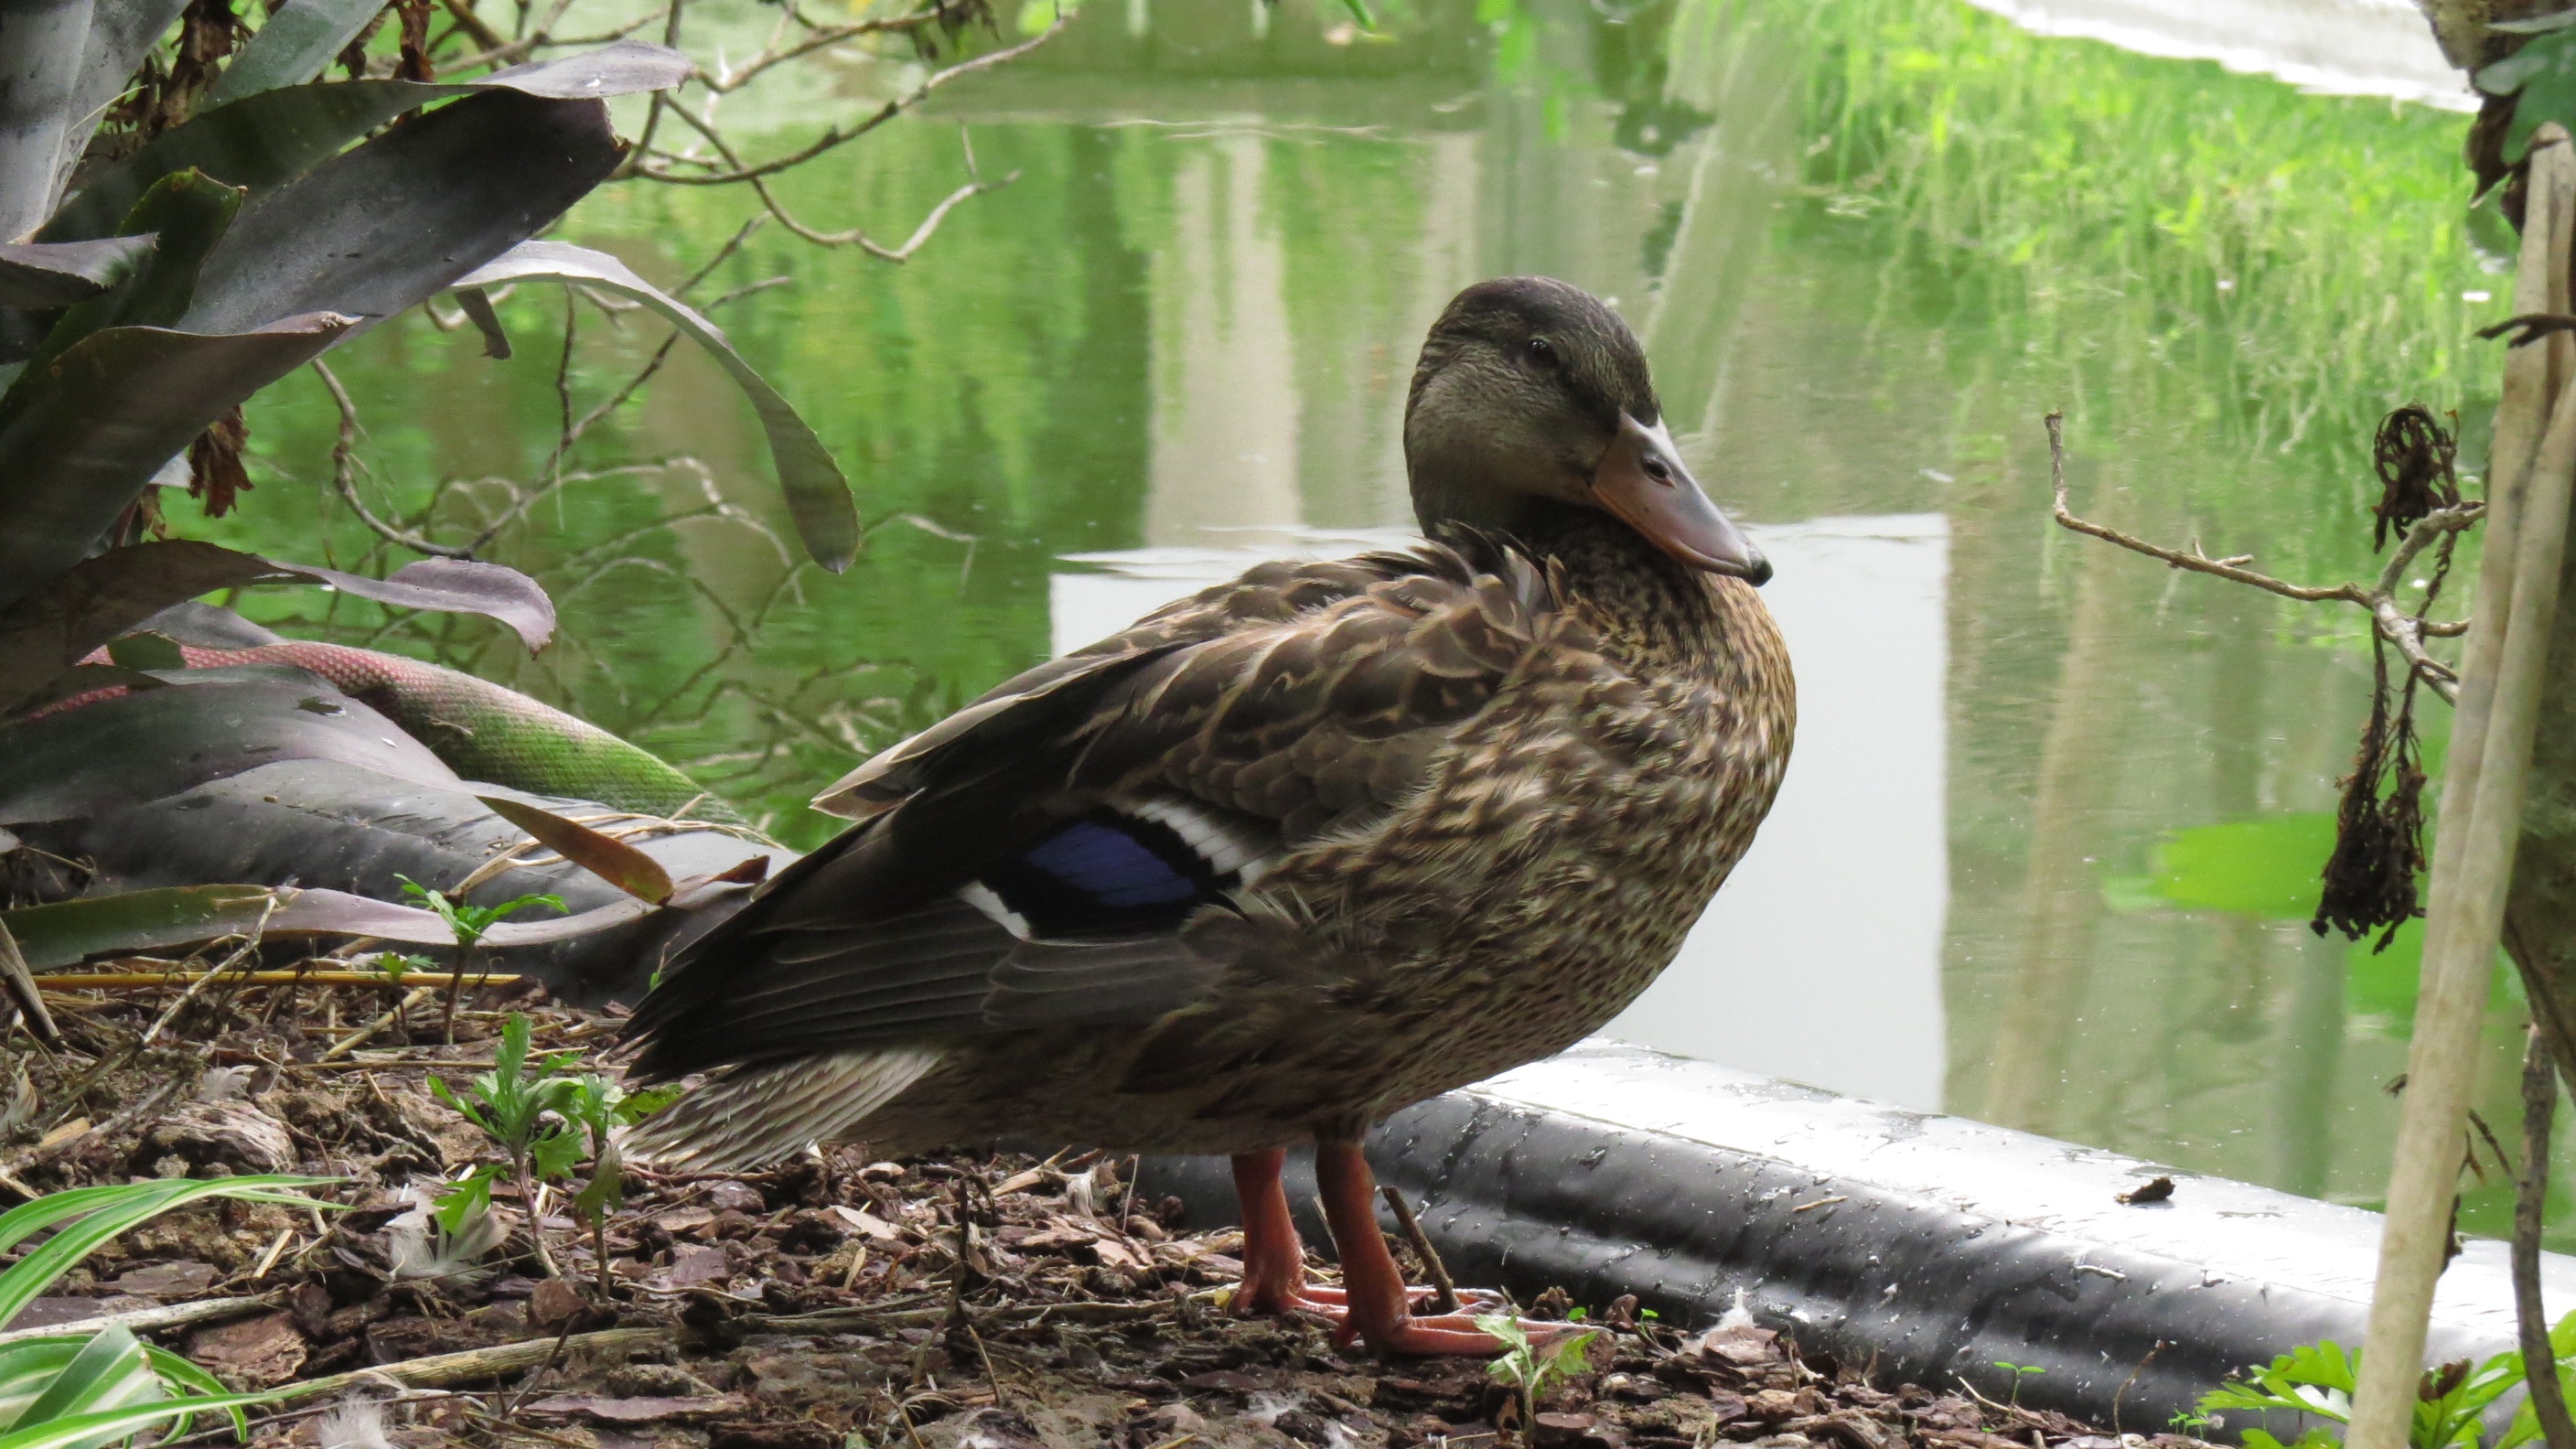
nature, bird, animal, wildlife, sunbathing, beak, park, fauna, poultry, duck, vertebrate, waterfowl, water bird, mallard, ducks geese and swans